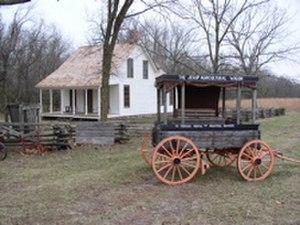
La région du Missouri fut explorée pour la première fois en 1673, par les Français du Canada, Louis Jolliet et Jacques Marquette, qui avaient traversé les Grands Lacs, remonté les rivières et effectué un portage pour basculer sur le réseau fluvial du Mississippi-Missouri. Ils rencontrent sur les terres de l'actuel Missouri des tribus indiennes, pour la plupart des Algonquins et des Sioux.
Cette liste recense les monuments nationaux américains.